Hand (unit)

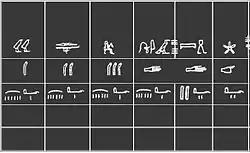
Detail of the cubit rod in the Museo Egizio of Turin, showing digit, palm, hand and fist lengths

The hand, sometimes also called a handbreadth or handsbreadth, is an anthropic unit, originally based on the breadth of a male human hand, either with or without the thumb, or on the height of a clenched fist.